Janet Jansson

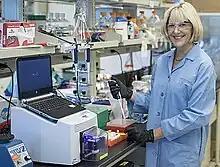
Jansson at work in the research laboratory

Jansson was on the faculty at the Swedish University of Agricultural Sciences where she worked as a researcher, lecturer, professor and Chair of Environmental Biology. She left Sweden in 2007, and moved to Lawrence Berkeley National Laboratory as a senior staff scientist. She held a joint position at University of California, Berkeley and the University of Copenhagen.